Rania gens

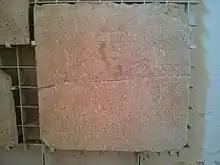
Inscription of Quintus Ranius Terentius Honoratianus Festus, .

The gens Rania was an obscure plebeian family at ancient Rome. Few members of this gens occur in history, but others are known from inscriptions. Lucius Ranius Optatus was consul in the early third century AD.